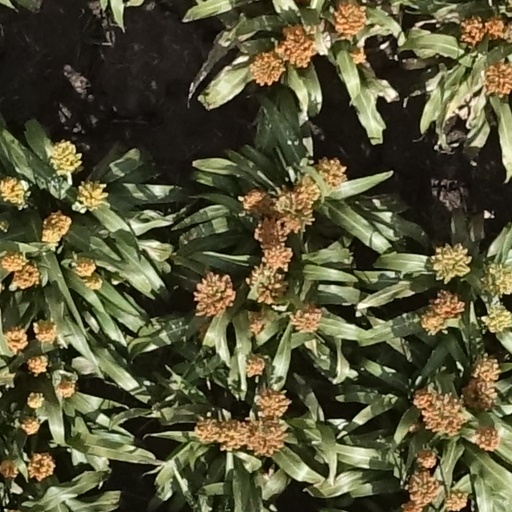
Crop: sorghum